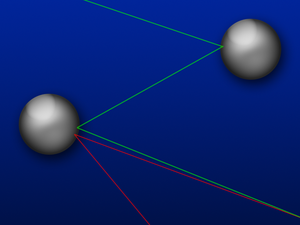
Un exemple exposé par Poincaré pour illustrer la notion de chaos
L' « effet papillon » est une expression qui résume une métaphore concernant le phénomène fondamental de sensibilité aux conditions initiales de la théorie du chaos. La formulation exacte qui en est à l'origine fut exprimée par Edward Lorenz lors d'une conférence scientifique en 1972, dont le titre était :